Georg Zipfel

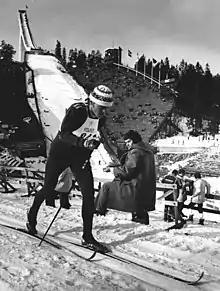
Georg Zipfel in March, 1976

Georg Zipfel (born 13 May 1953) is a German cross-country skier. He competed in the men's 15 kilometre event at the 1976 Winter Olympics.